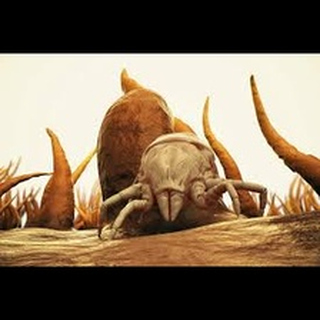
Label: wheat_mite